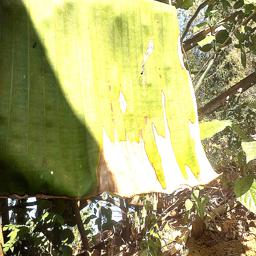
Label: MALBHOG LEAF